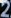
Number: 2